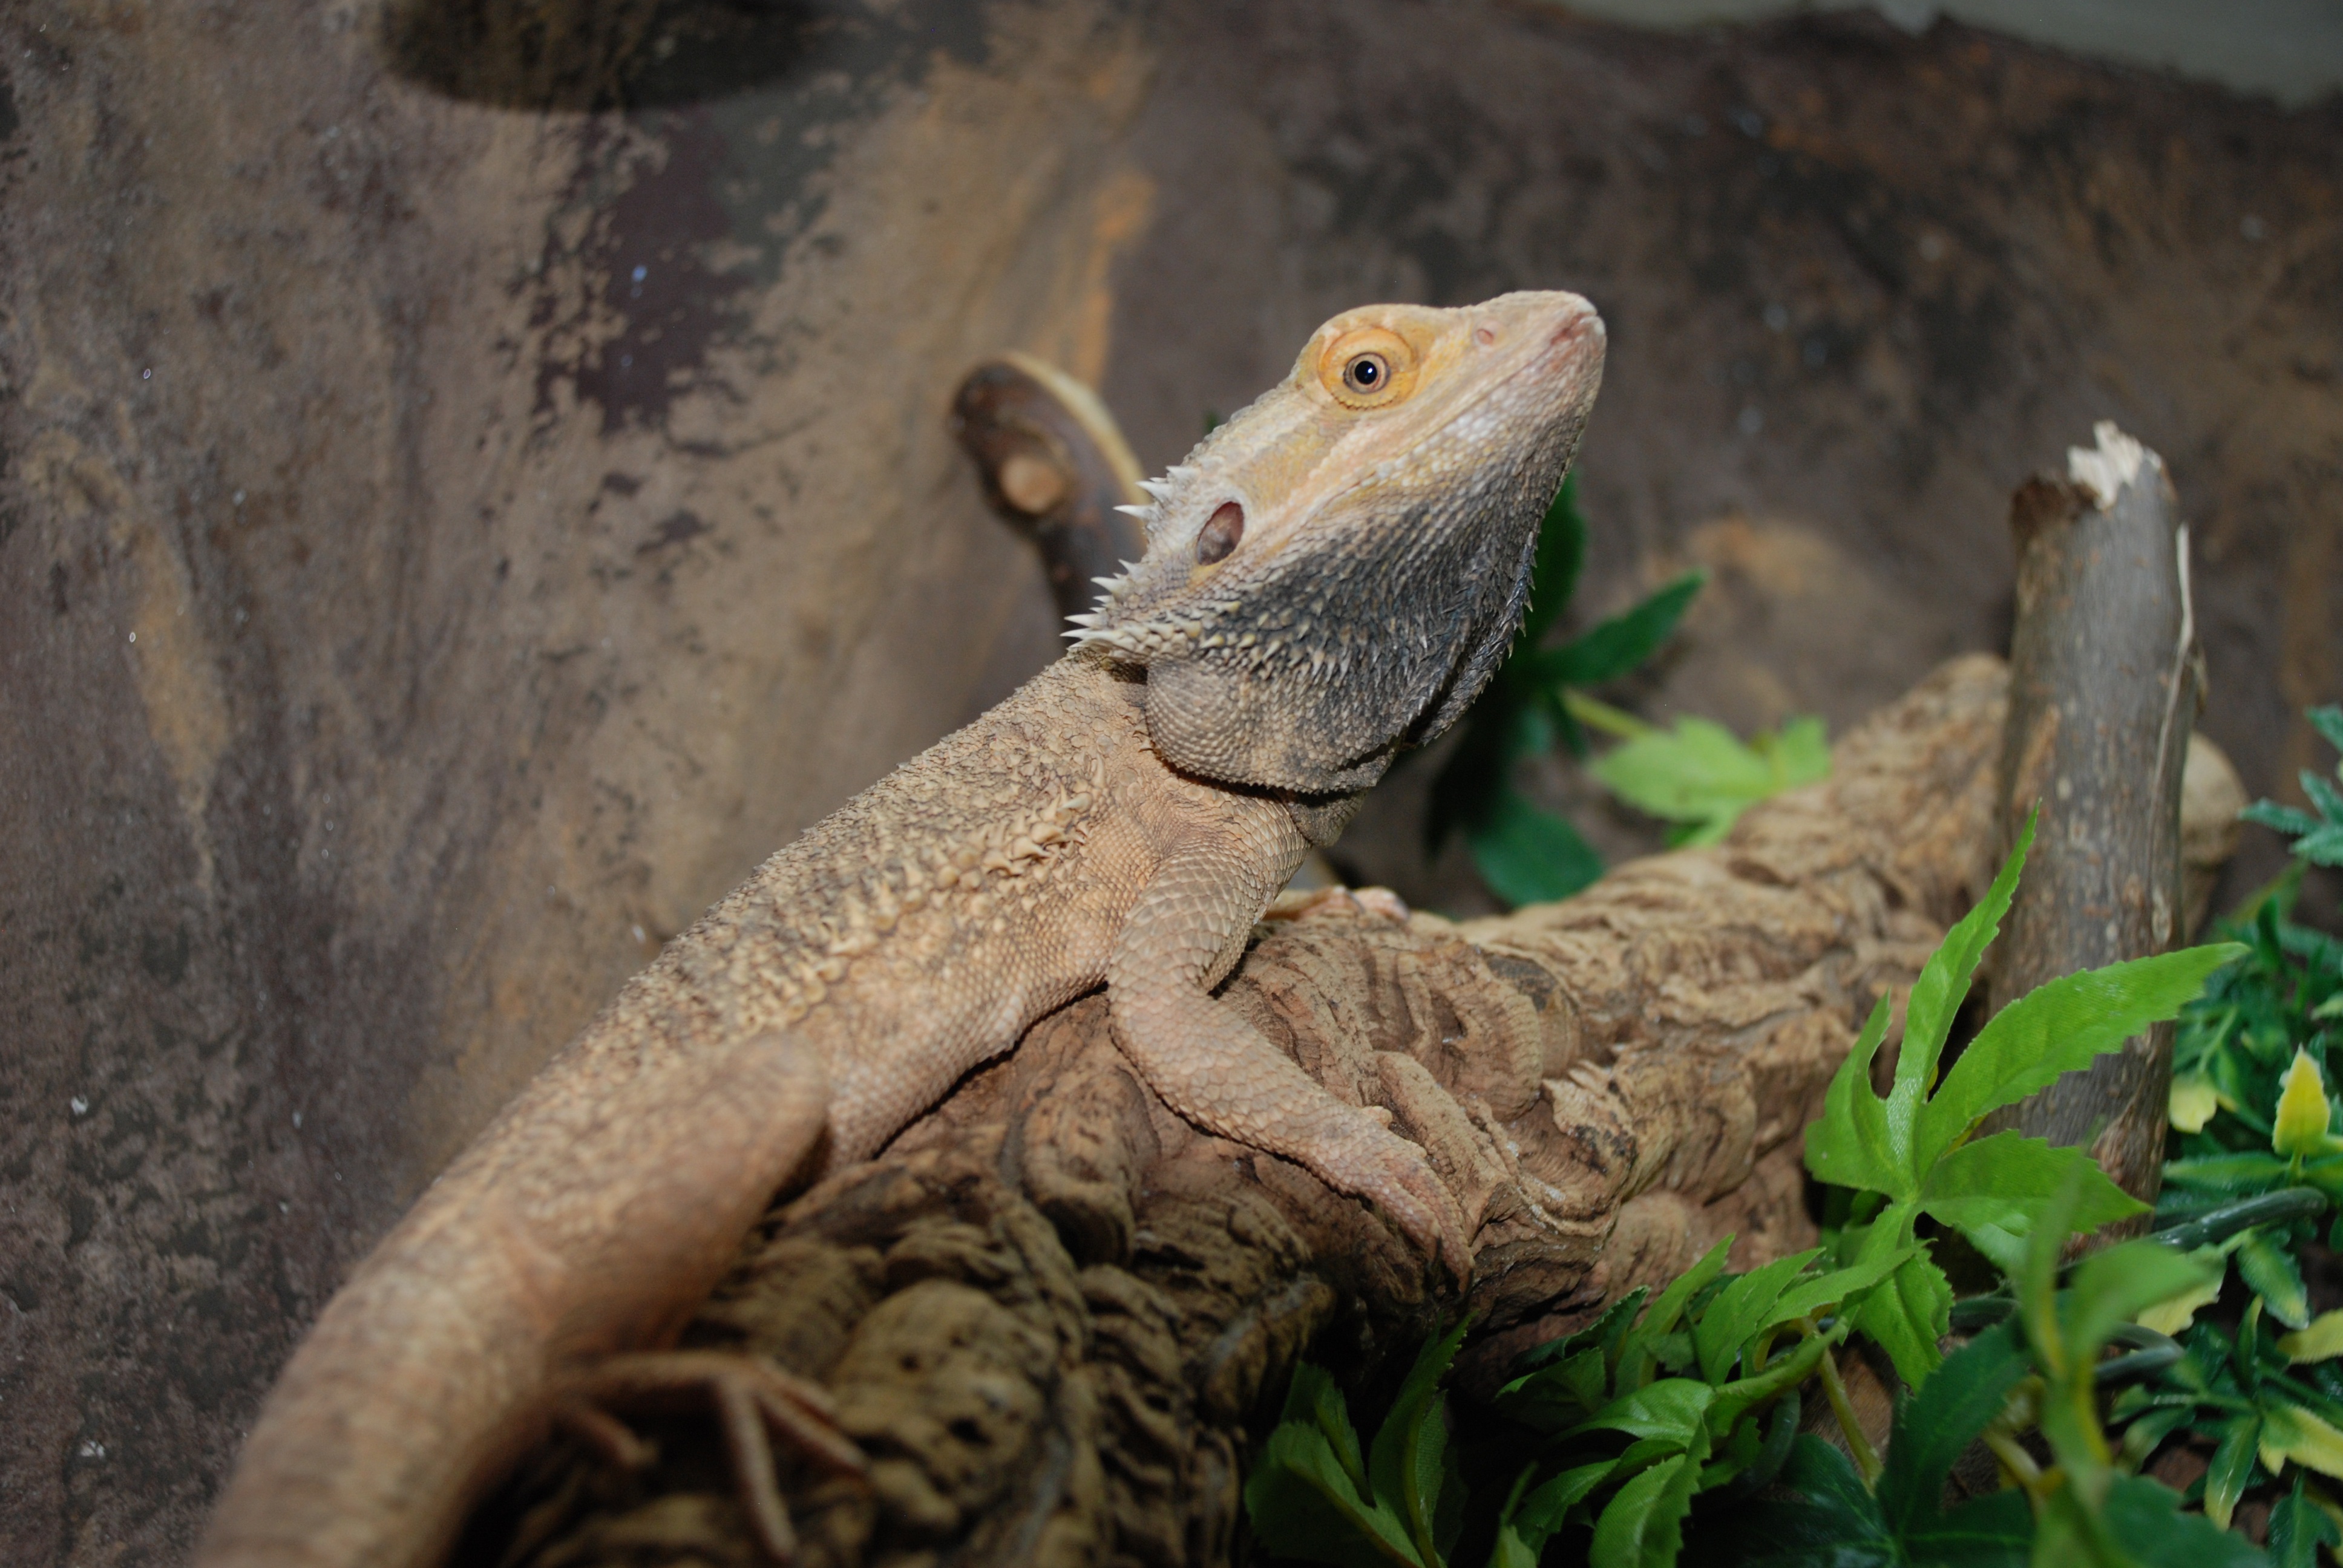
nature, wildlife, zoo, jungle, reptile, close, fauna, lizard, tortoise, vertebrate, creature, terrarium, agamidae, terraristik, komodo dragon, scaled reptile